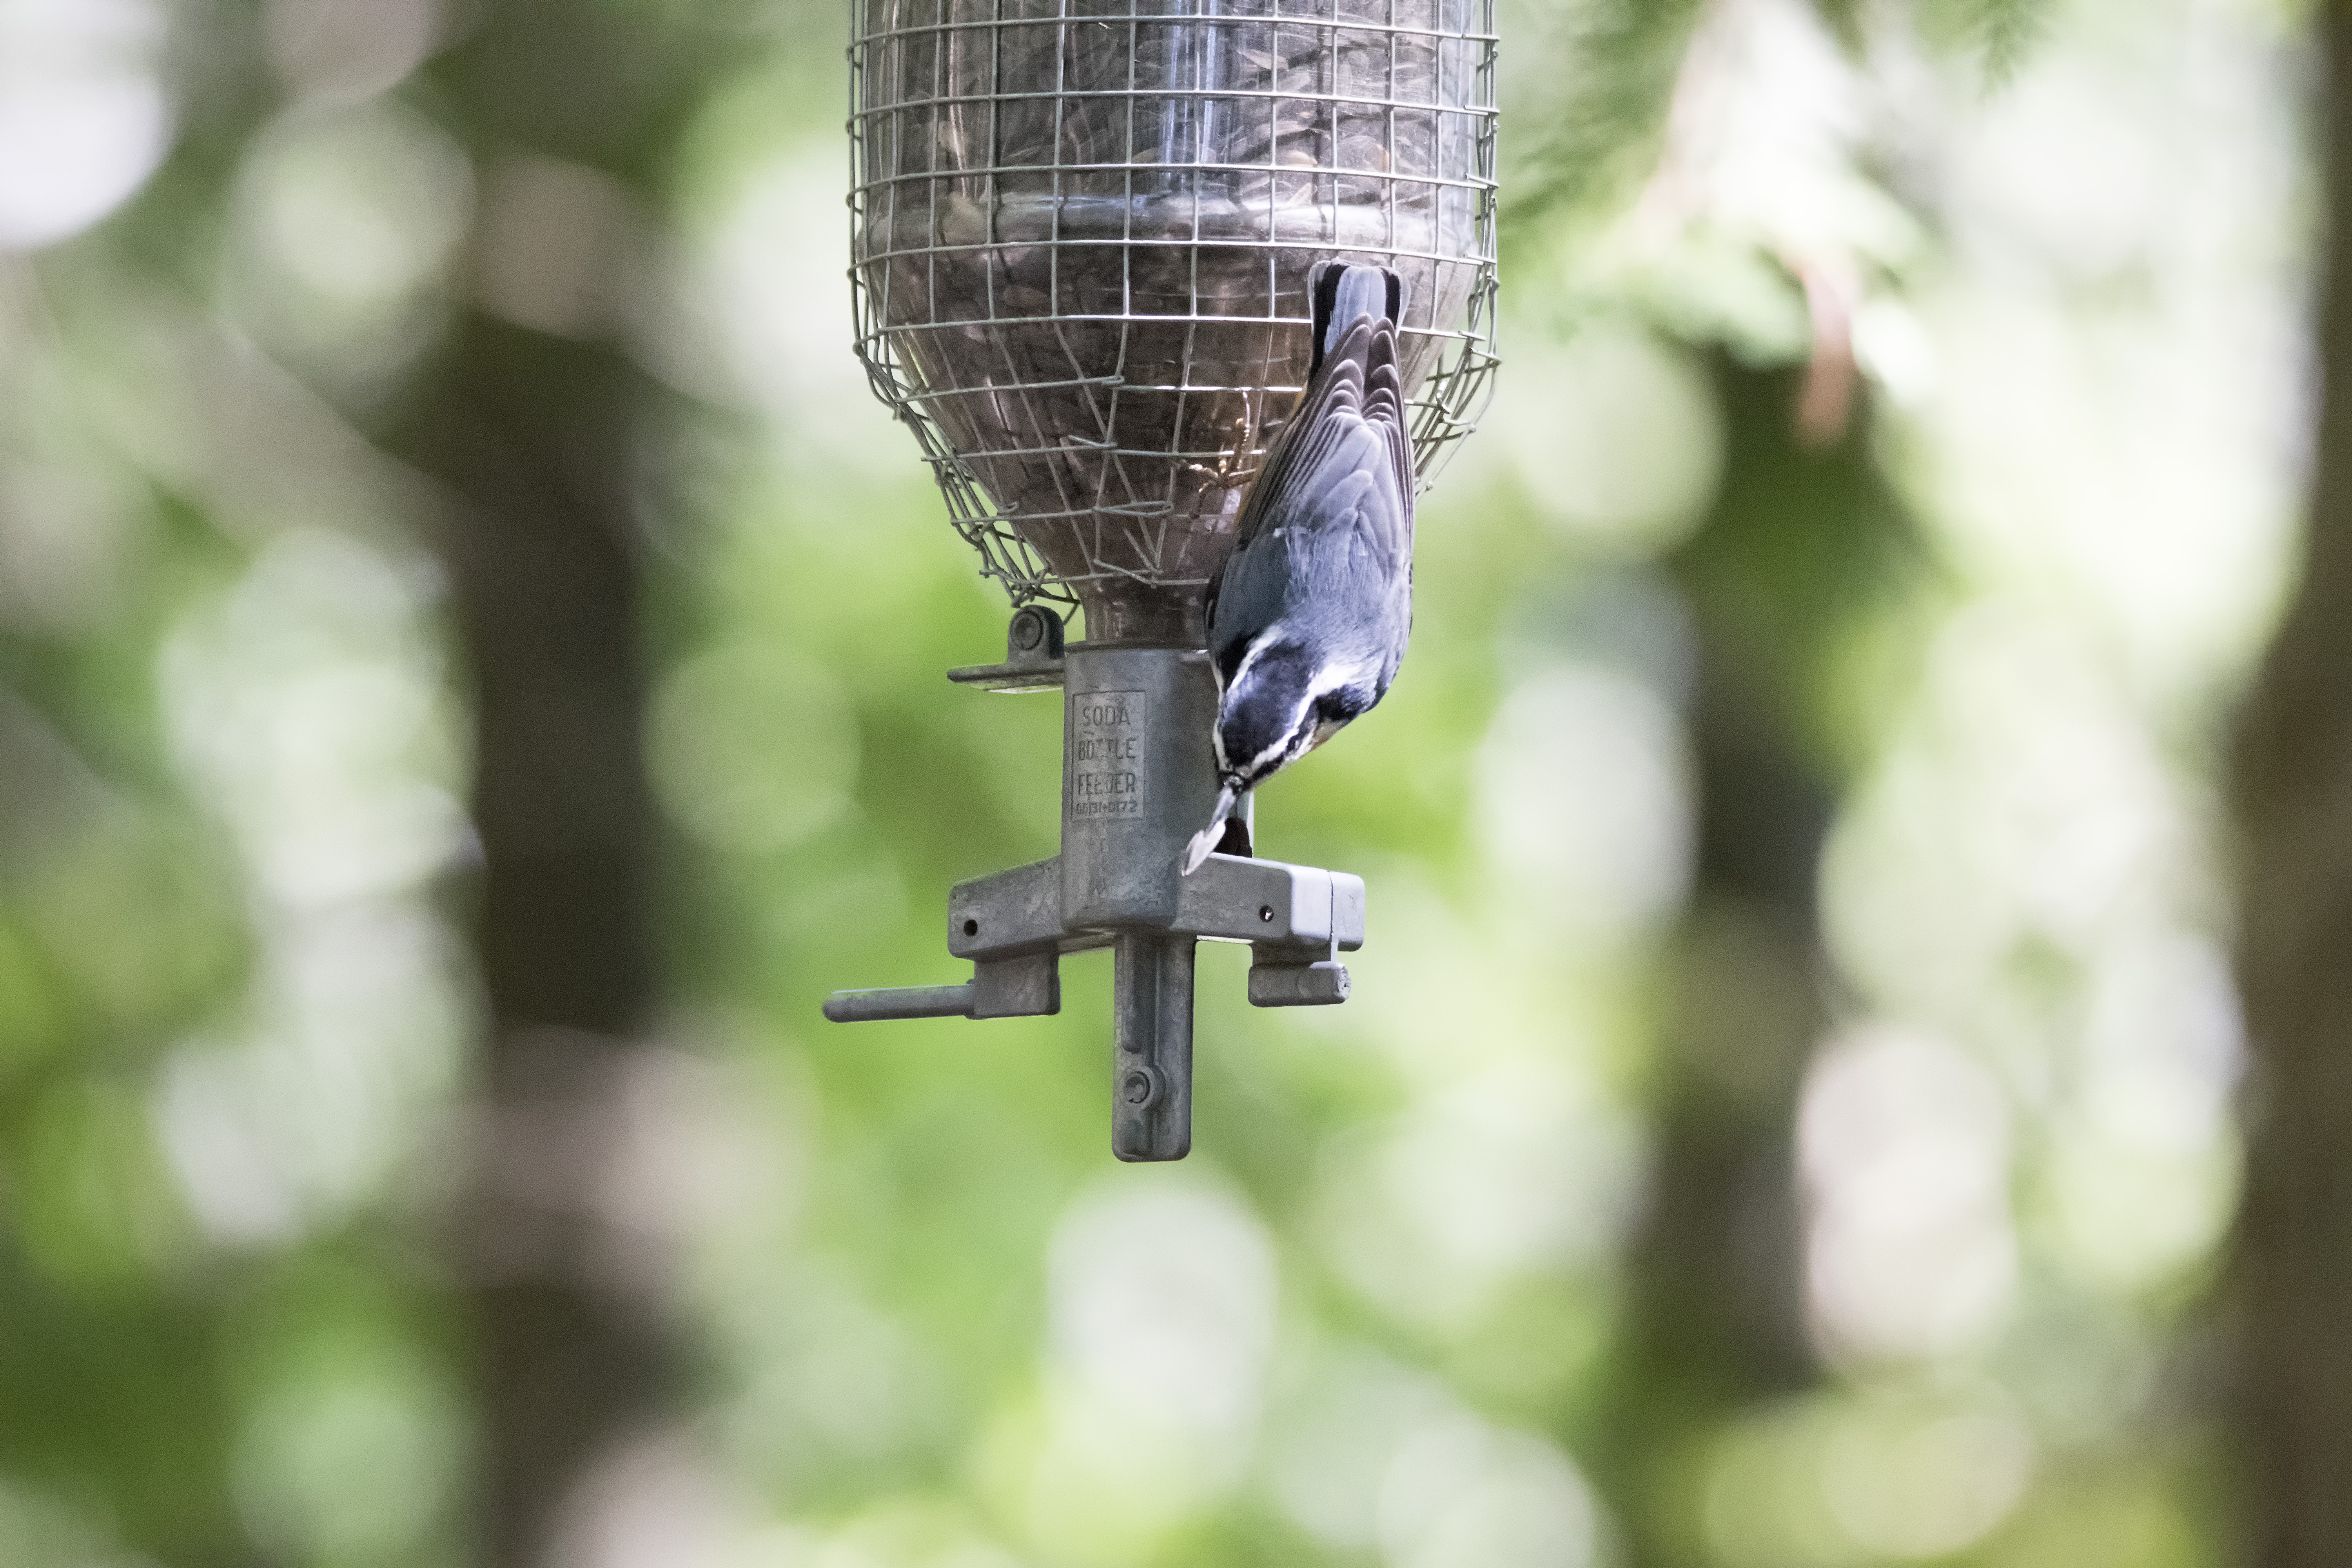
nature, bird, light, green, red, close up, canada, a, quebec, sherbrooke, oiseau, sittelle, poitrine, rousse, breasted, nuthatch, macro photography